Patrick Neill (naturalist)

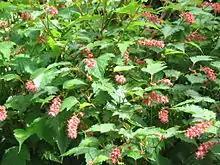
"Neillia thibetica".

He served as president of the Botanical Society of Edinburgh in 1842–43.